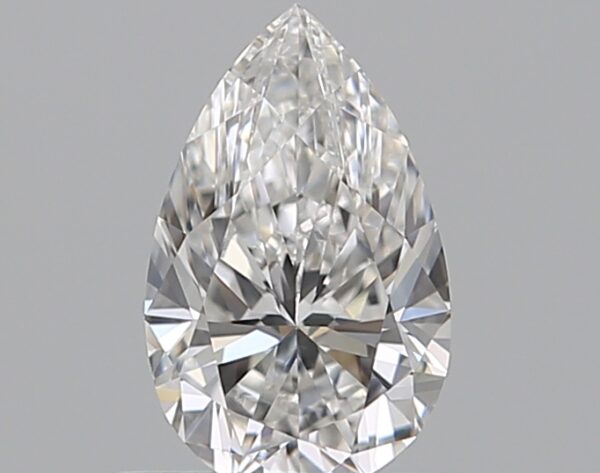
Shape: pear
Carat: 0.5
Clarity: VS2
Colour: F
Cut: EX
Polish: EX
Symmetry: VG
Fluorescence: N
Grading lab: GIA
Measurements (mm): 7 x 4.36 x 2.75